Thomas Parry (Chennai merchant)

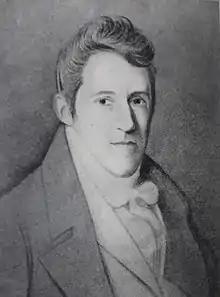
Thomas Parry c. 1805

Thomas Parry (1768 – 14 August 1824) was a Welsh merchant based in India. He was instrumental in establishing a trading company in Madras, India. Parry joined John William Dare to establish Parry & Dare in 1819 and this later became EID Parry company whose building gives the name of Parry's Corner, a well-known central business district of Chennai.